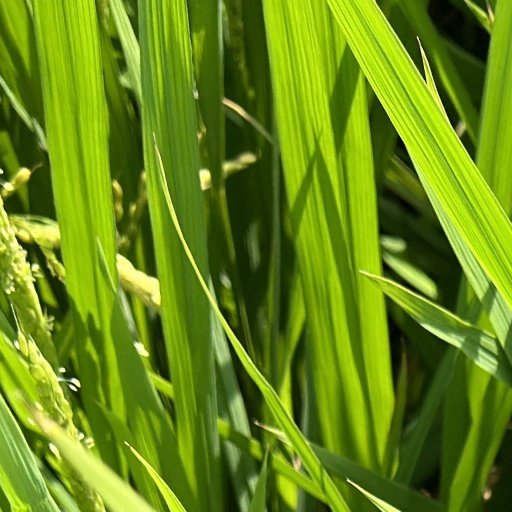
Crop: rice